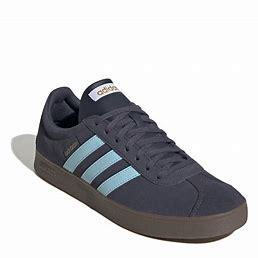
Brand: Adidas
Model: VL Court 2